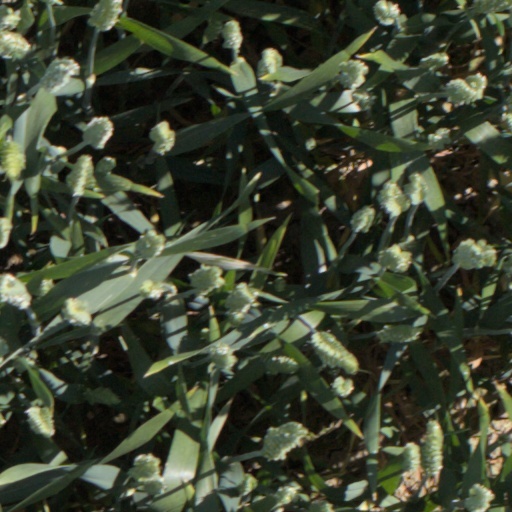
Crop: wheat